Cohutta Wilderness

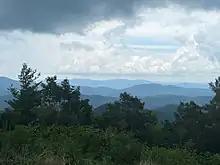
View from Conasauga Road via Bear Creek Overlook

The Cohutta Wilderness is entirely within the broader metasedimentary Cohutta Mountains which are part of the broader Blue Ridge Mountains ecoregion. The Cohutta Mountains are part of the Unaka Range which includes the Ocoee, Unicoi Mountains, and Great Smoky Mountains. They are the southern terminus of this mountain chain. This range is geologically distinct from the Northeast Georgia mountains east of the geological Murphy Syncline split. The Cohuttas of Fannin, Murray and Gilmer counties are not part of the Blue Ridge, either physiographically or geologically. They are composed of early cambrian rocks: slates, quartzites and conglomerates of the Ocoee series and quite different from the biotite schists and gneisses of the more highly metamorphosed sedimentary rocks from which the main core of the Blue Ridge is constructed with.